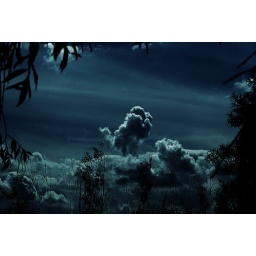
castle in the sky